Sgt. Slaughter (G.I. Joe)

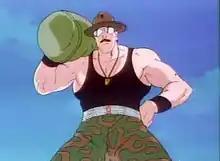
Sgt. Slaughter as seen in "".

Sgt. Slaughter is a fictional character from the "" toy line. "G.I. Joe" modelled the character on the American professional wrestling character Sgt. Slaughter (Robert Rudolph Remus). Sgt. Slaughter's G.I. Joe version makes no reference to his professional wrestling inspiration, although the character uses wrestling moves and was voiced by Remus. Remus also appeared in person to introduce the episodes that were originally "" and was the spokesman for the G.I. Joe toy line from 1989 to early 1990, introducing new vehicles and figures in commercials.